San Patricio Plaza

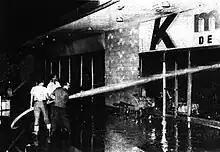
Firefighters combat fire in Kmart building in 1967

On January 30, 1969, Kmart re-inaugurated their store at the mall after the fires that had occurred.